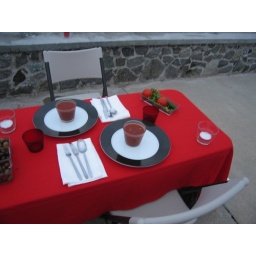
Gazpacho in the glasses on top of the plates